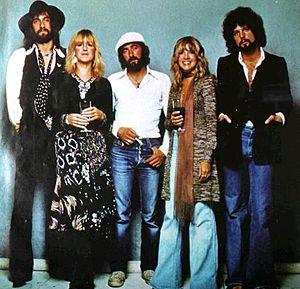
La chronologie du rock, présente les principaux événements de ce genre musical et des différents courants qui en sont issus.
Cet article présente une liste des albums musicaux les plus vendus dans le monde. Elle inclut tous les types d'albums dont les ventes ont été estimées à au moins 20 millions d'exemplaires. Ces albums sont classés selon leurs ventes estimées, avec les albums les plus vendus en haut de la liste. Les albums pour lesquels les ventes estimées sont les mêmes sont classés selon leur artiste, par ordre alphabétique.